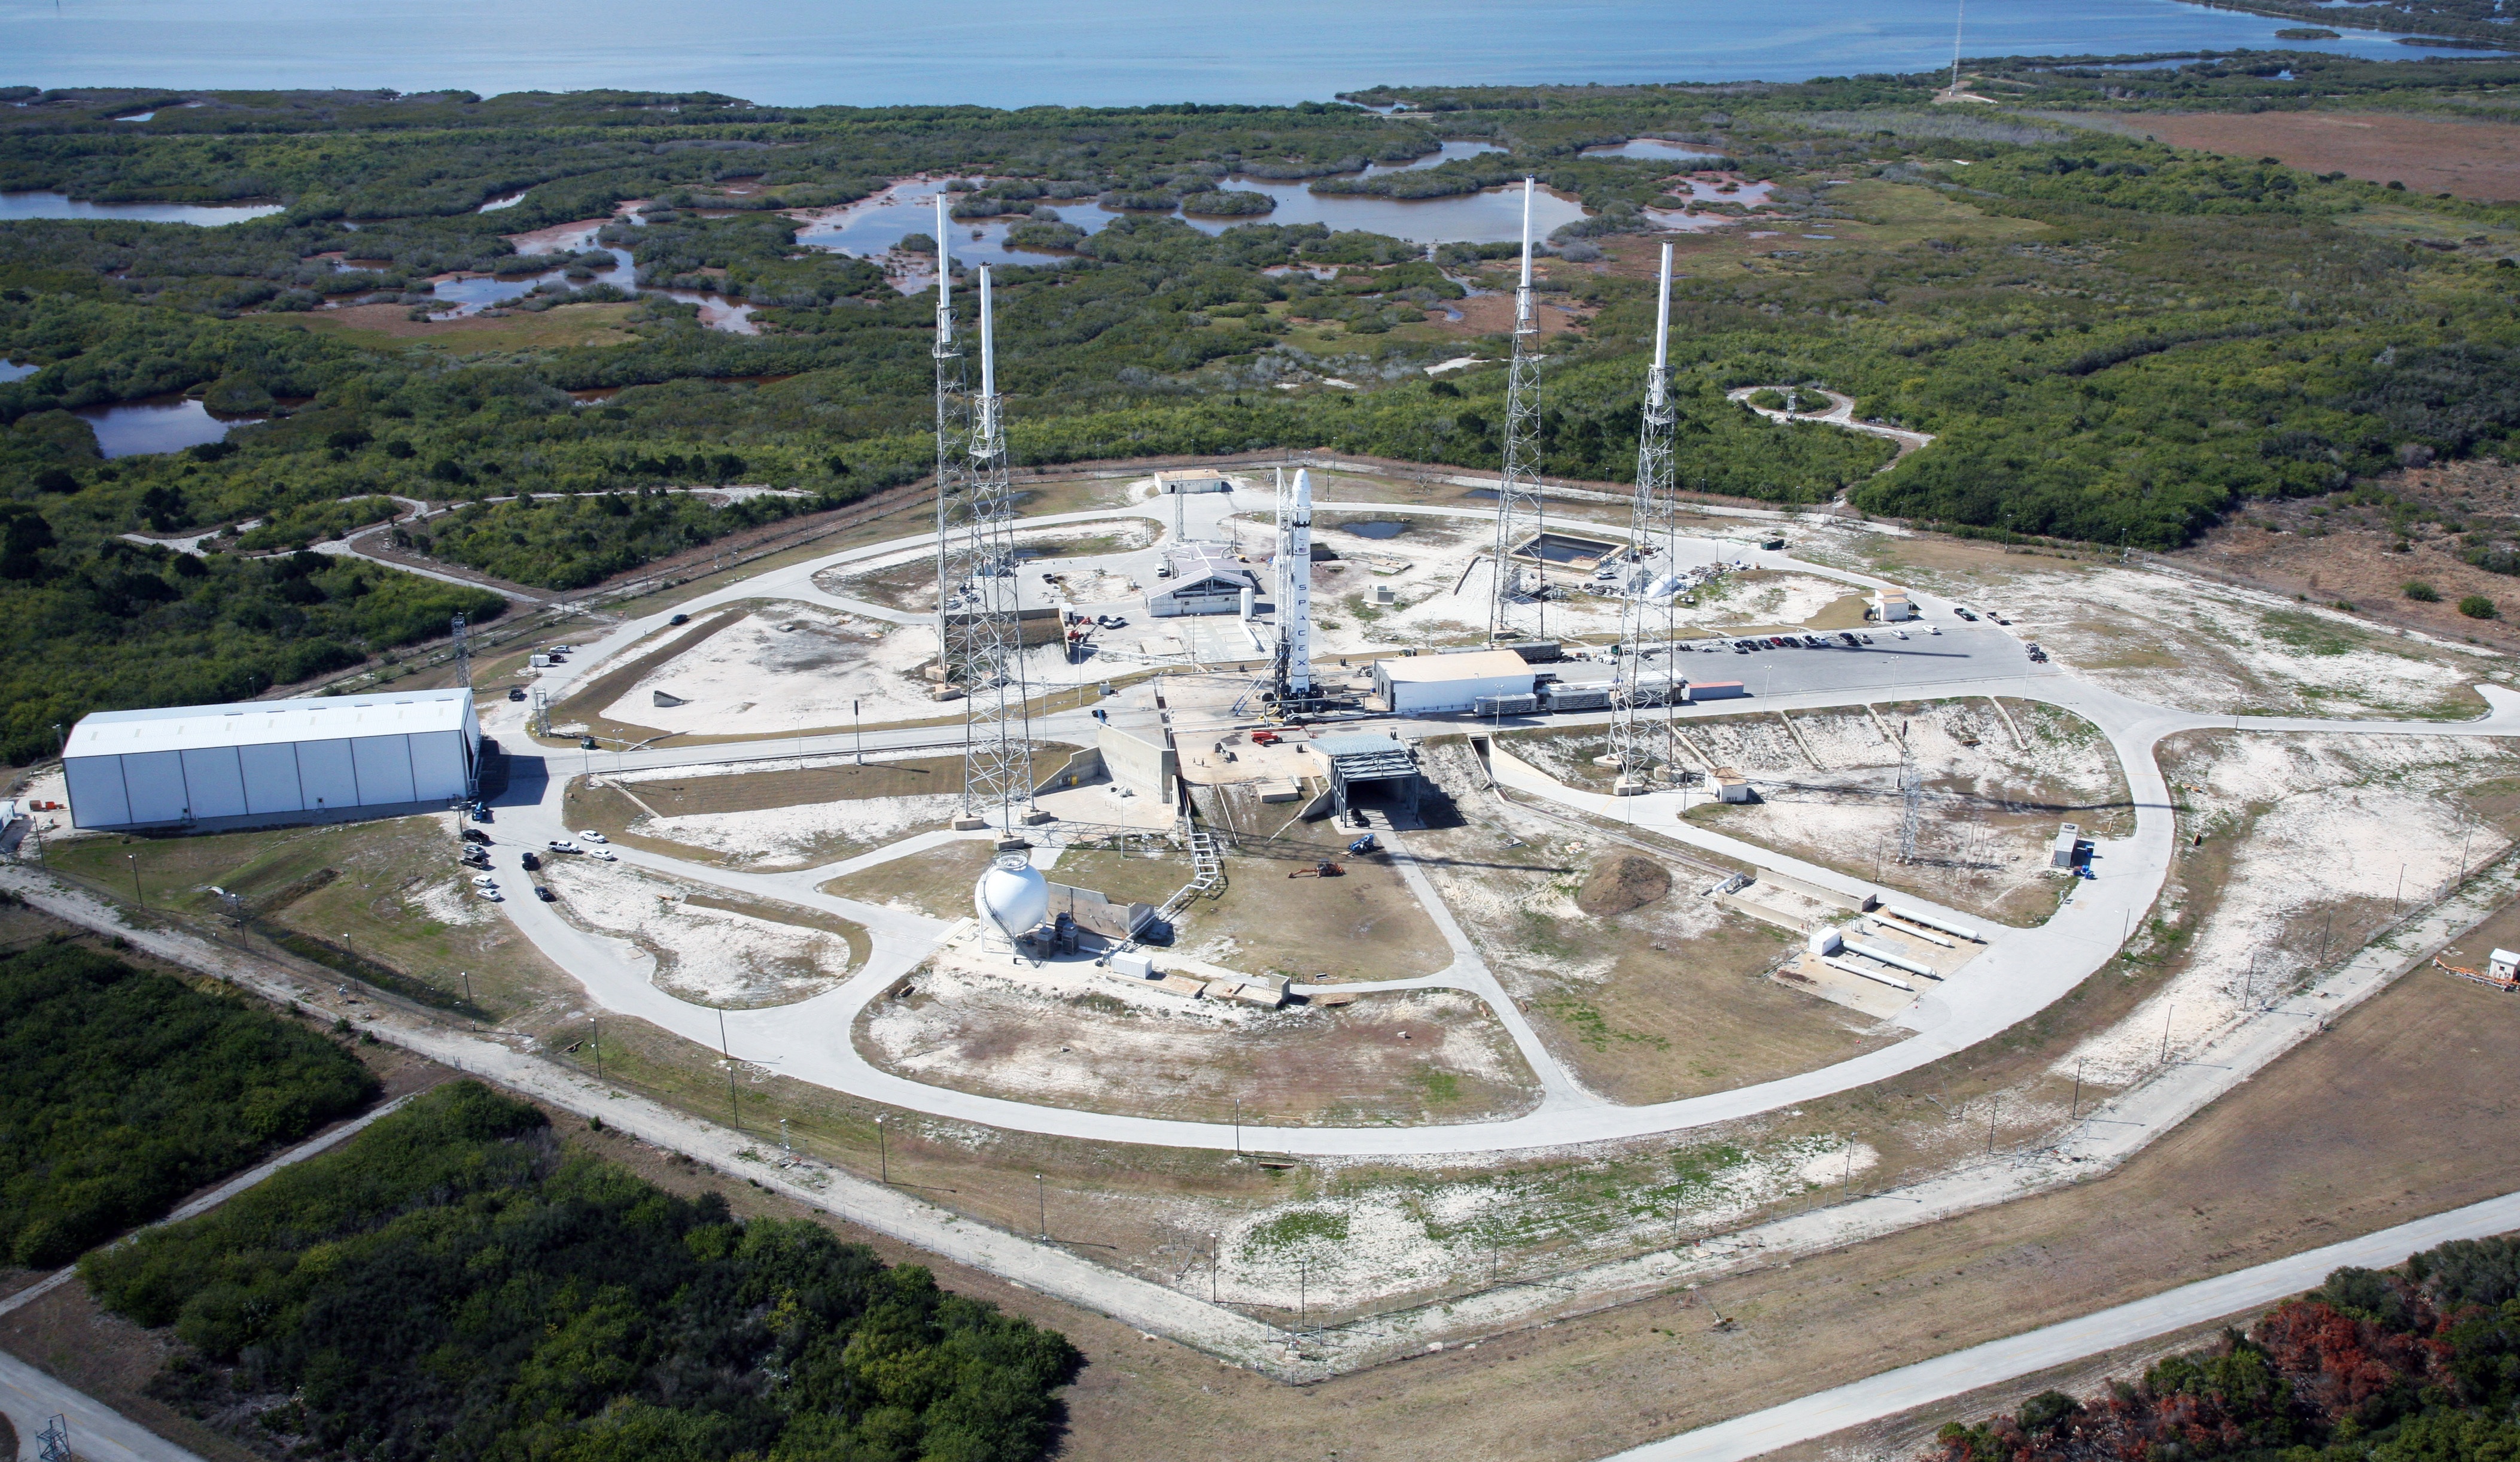
structure, transportation, transport, vehicle, space, speed, rocket, stadium, power, arena, amphitheatre, rocket launch, town square, spaceship, countdown, aerospace, cape canaveral, spacecraft, launch pad, bird's eye view, aerial photography, missile, spacex, lift off, sport venue, rocket engine